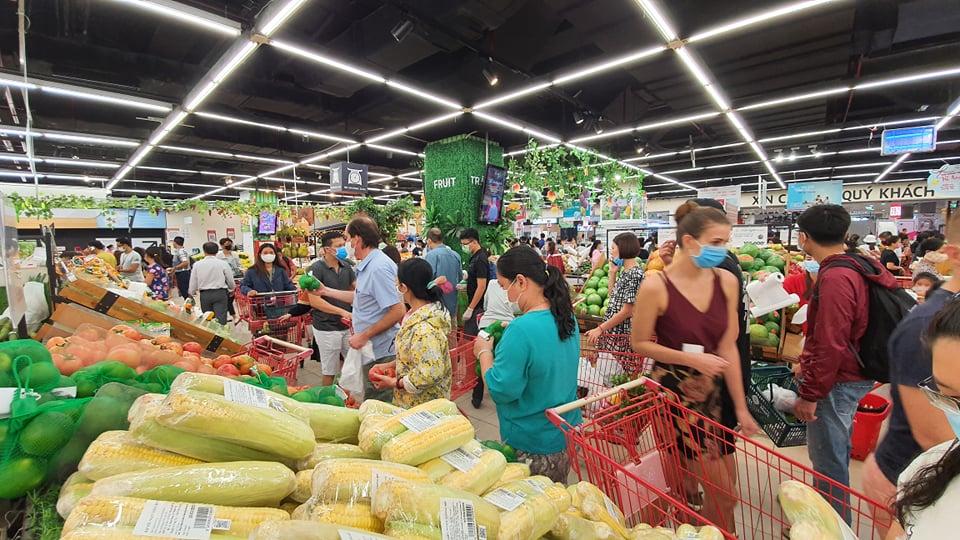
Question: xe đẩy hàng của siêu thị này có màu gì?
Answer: xe đẩy hàng của siêu thị này có màu đỏ